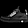
Label: Sneaker